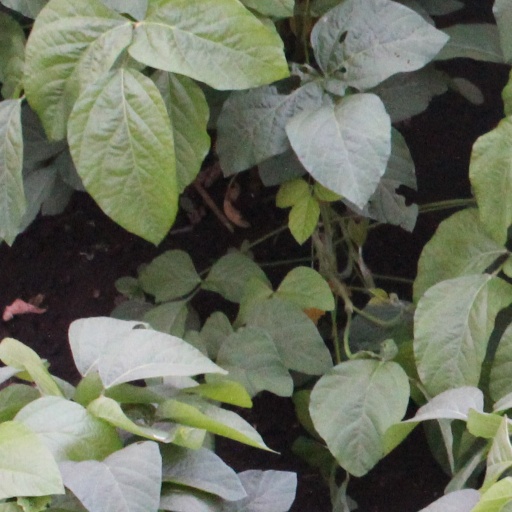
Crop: soybean